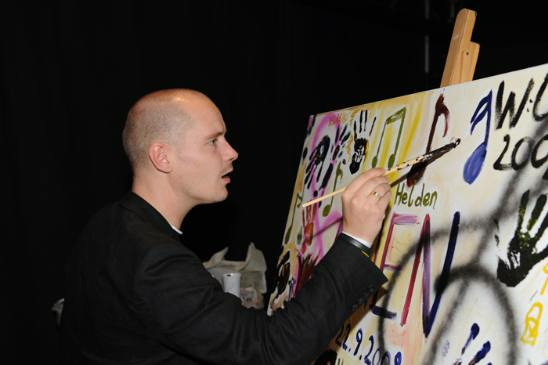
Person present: Yes